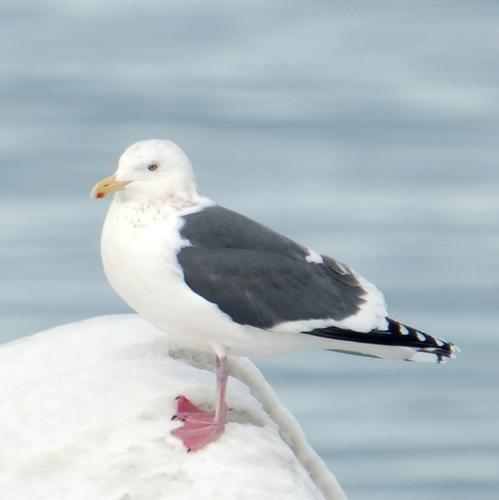
A photo of a slaty backed gull